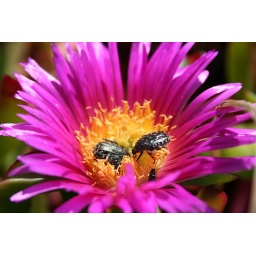
Three beetles (Oxythyrea funesta) eating pollen in a purple and yellow flower. IMG_7116